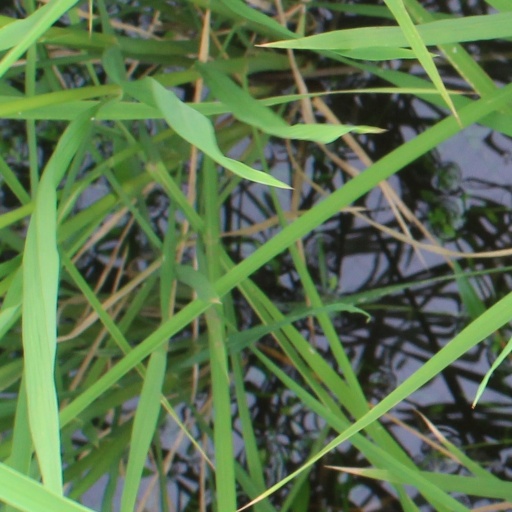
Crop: rice